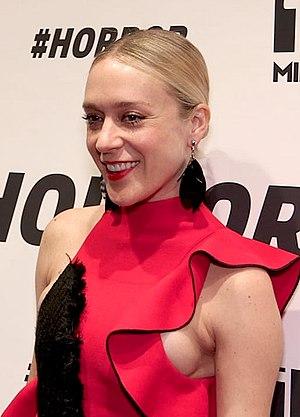
American Horror Story: Hotel est la cinquième saison de la série d’anthologie American Horror Story. Le premier épisode fut diffusé le 7 octobre 2015, la série quant à elle avait été renouvelée en octobre 2014 et le thème de l’hôtel avait été annoncé en février 2015. Cette saison est la première à ne pas avoir dans son casting une des actrices principales : Jessica Lange. En revanche, plusieurs membres des castings précédents sont de retour : Evan Peters, Sarah Paulson, Denis O’Hare, Lily Rabe, Kathy Bates, Angela Bassett, Chloë Sevigny, Finn Wittrock, Wes Bentley, Gabourey Sidibe, Mare Winningham, Matt Bomer, John Carroll Lynch et Anthony Ruivivar ainsi que les nouveaux membres : Lady Gaga et Cheyenne Jackson.
American Horror Story: Asylum est la deuxième saison de la série télévisée d'anthologie horrifique américaine American Horror Story, créée et produite par Ryan Murphy et Brad Falchuk et diffusée du 17 octobre 2012 au 23 janvier 2013 sur la chaîne FX. Cette saison marque un éloignement total de la première saison de la série, présentant de nouveaux personnages et une nouvelle intrigue.
Chloë Sevigny est une actrice américaine, née le 18 novembre 1974 à Springfield.